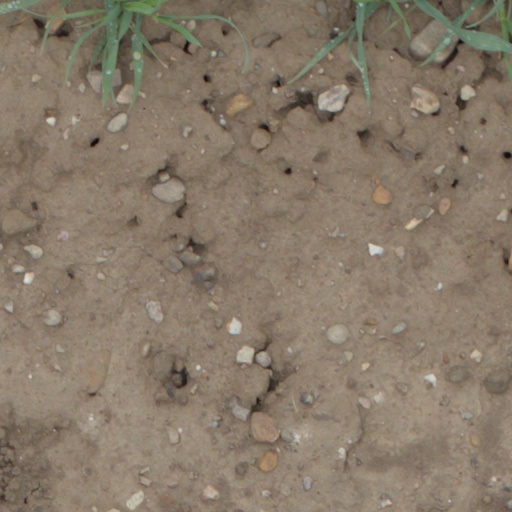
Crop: wheat